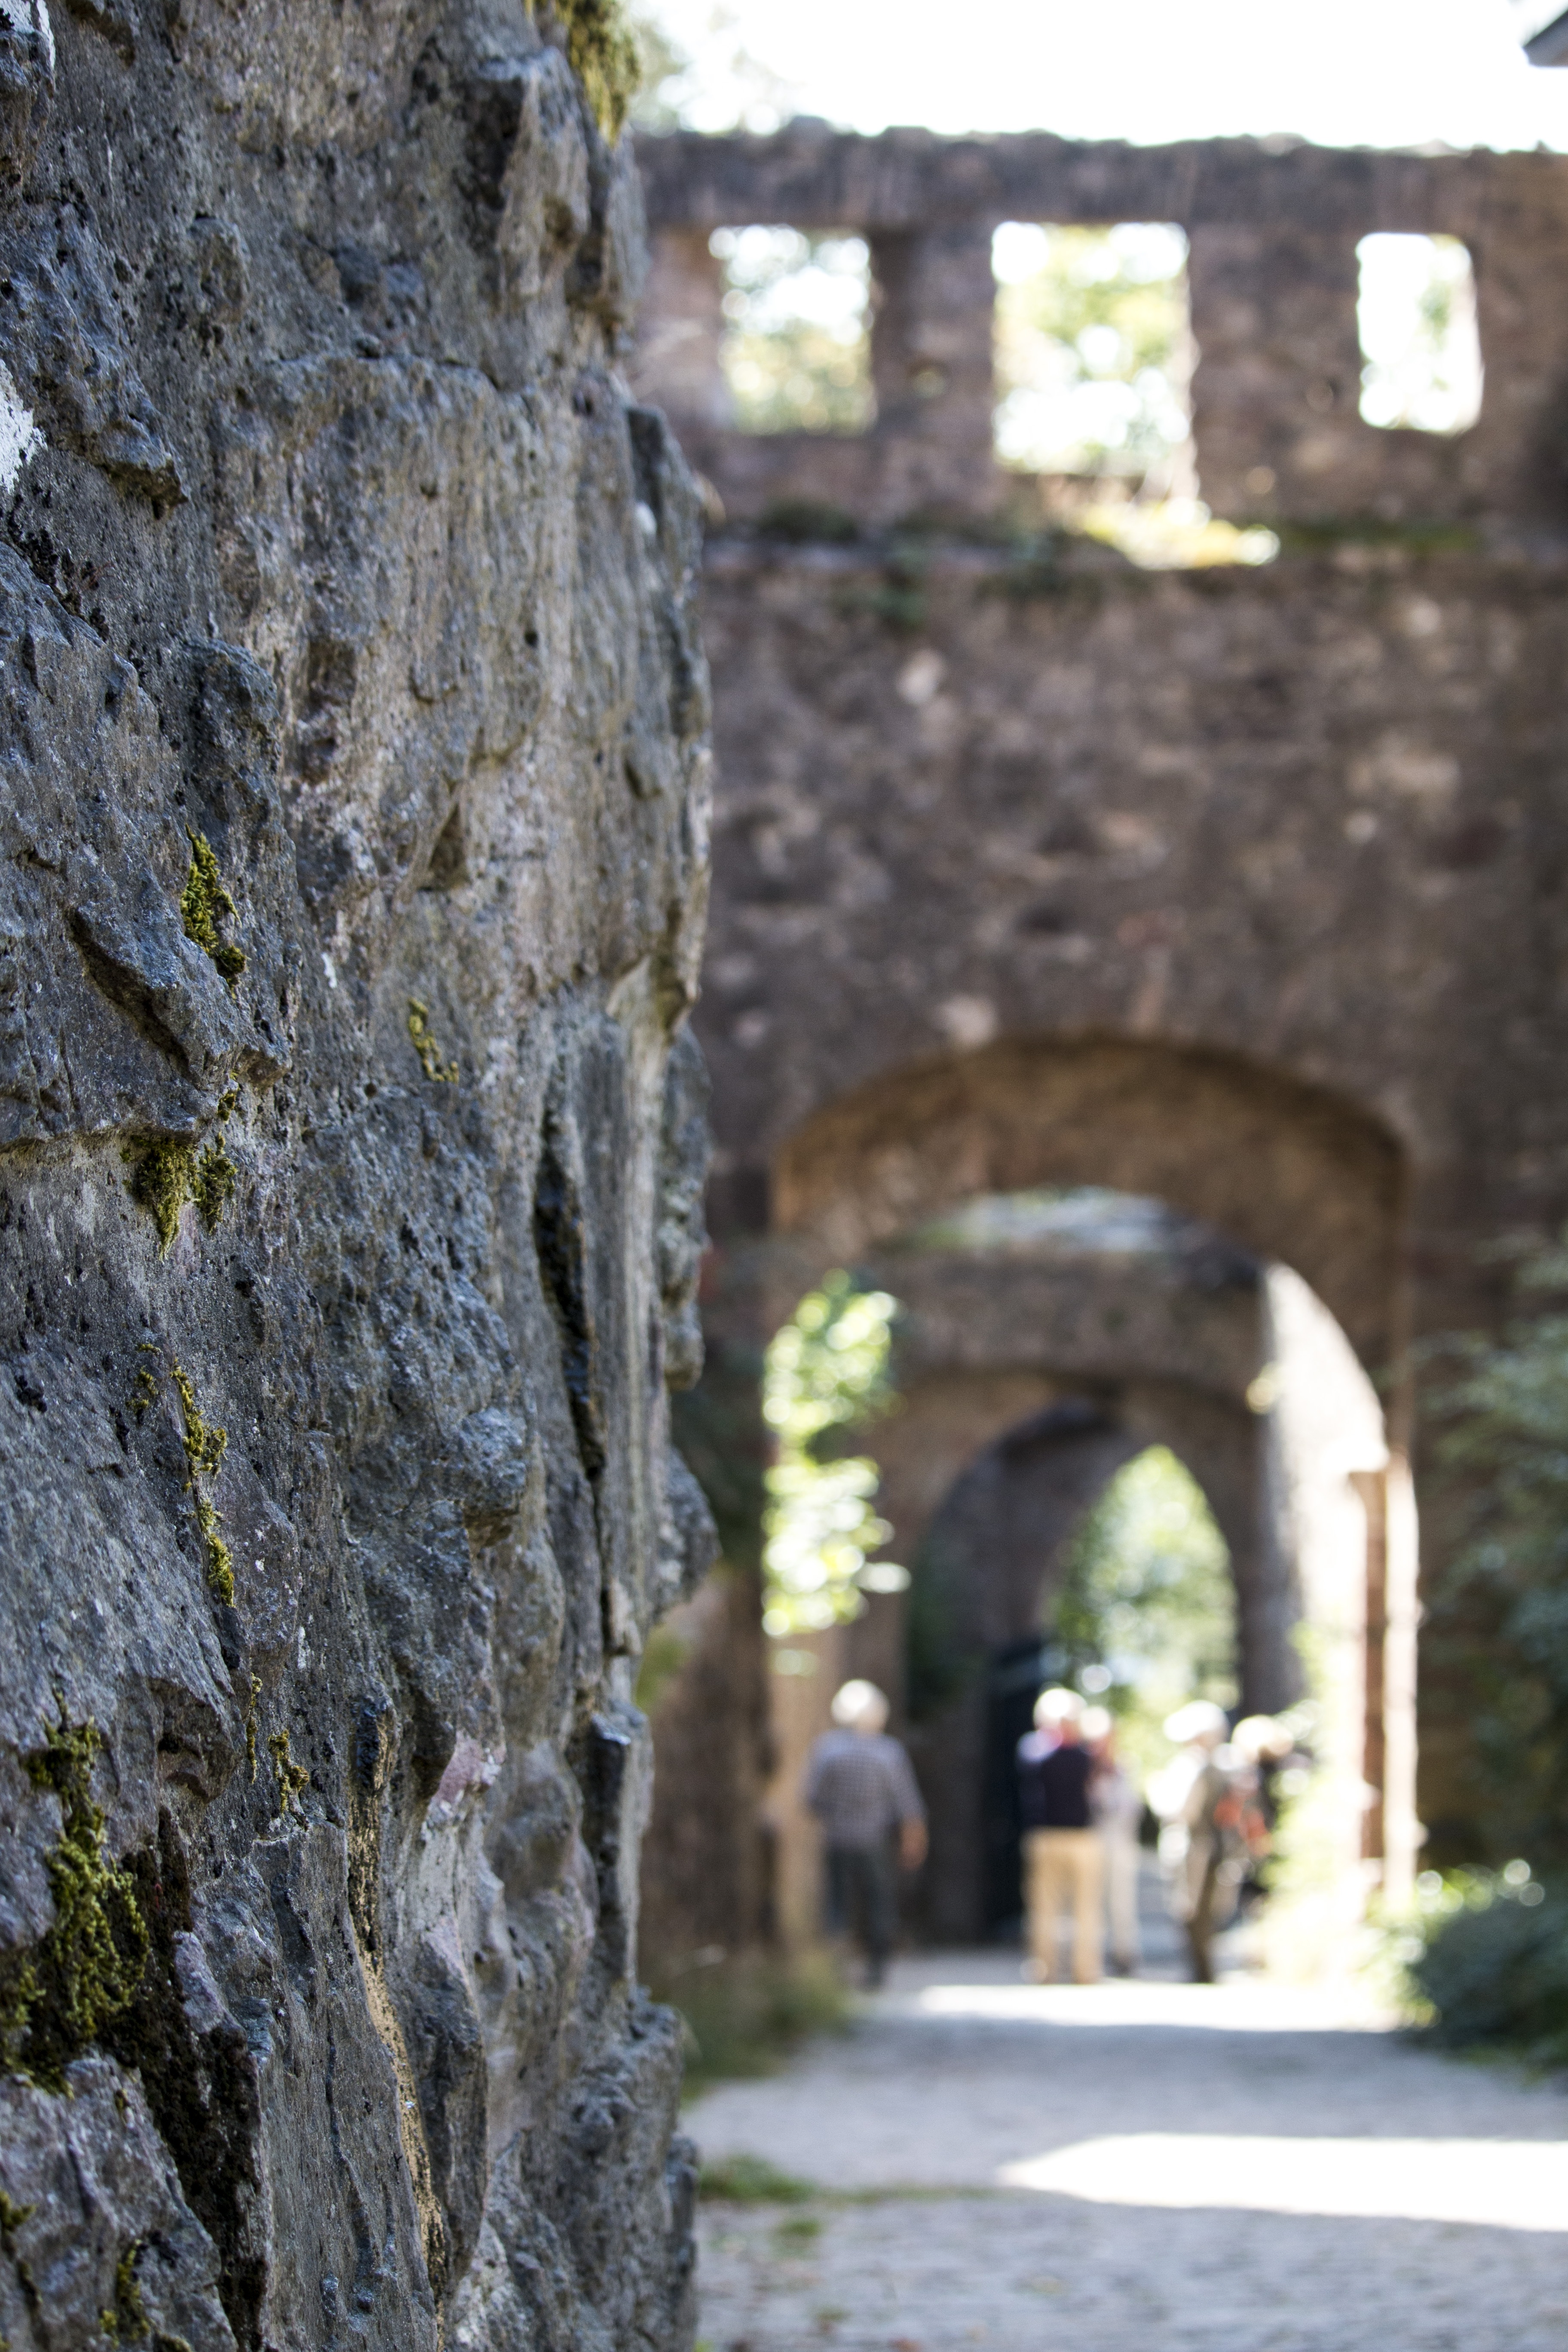
tree, rock, old, wall, arch, castle, tourism, terrain, ruins, archway, knight, monastery, germany, masonry, fairy tales, baden baden, baden wurttemberg, ancient history